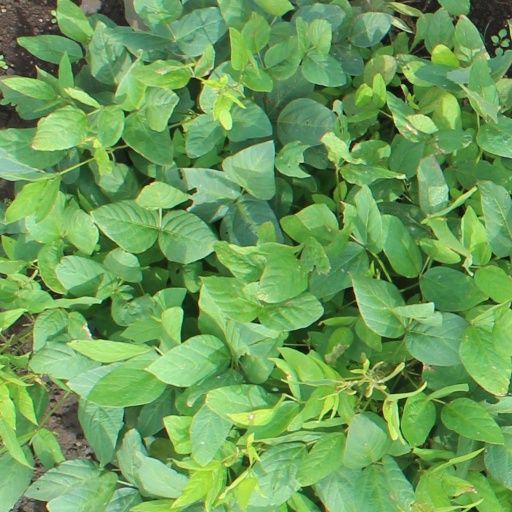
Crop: soybean